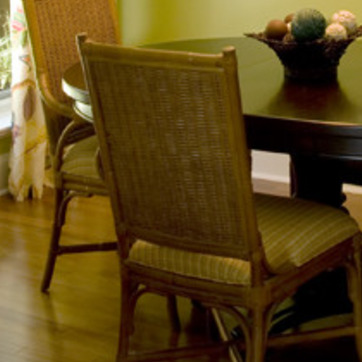
Material: other